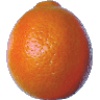
Label: Tangelo 1